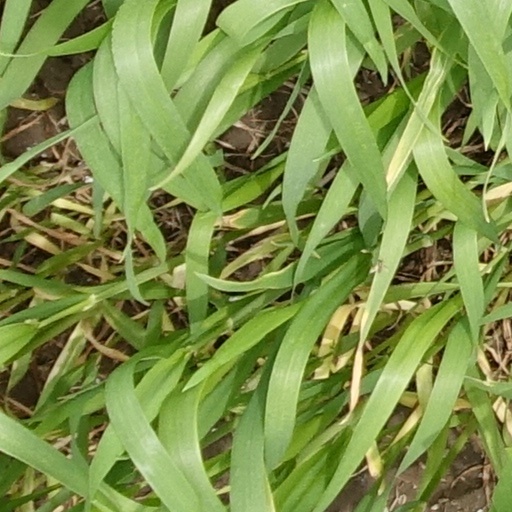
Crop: wheat